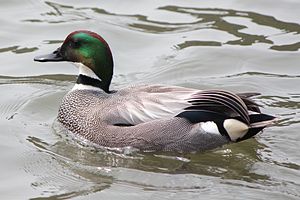
Segland
Segland er en østasiatisk andefugl.